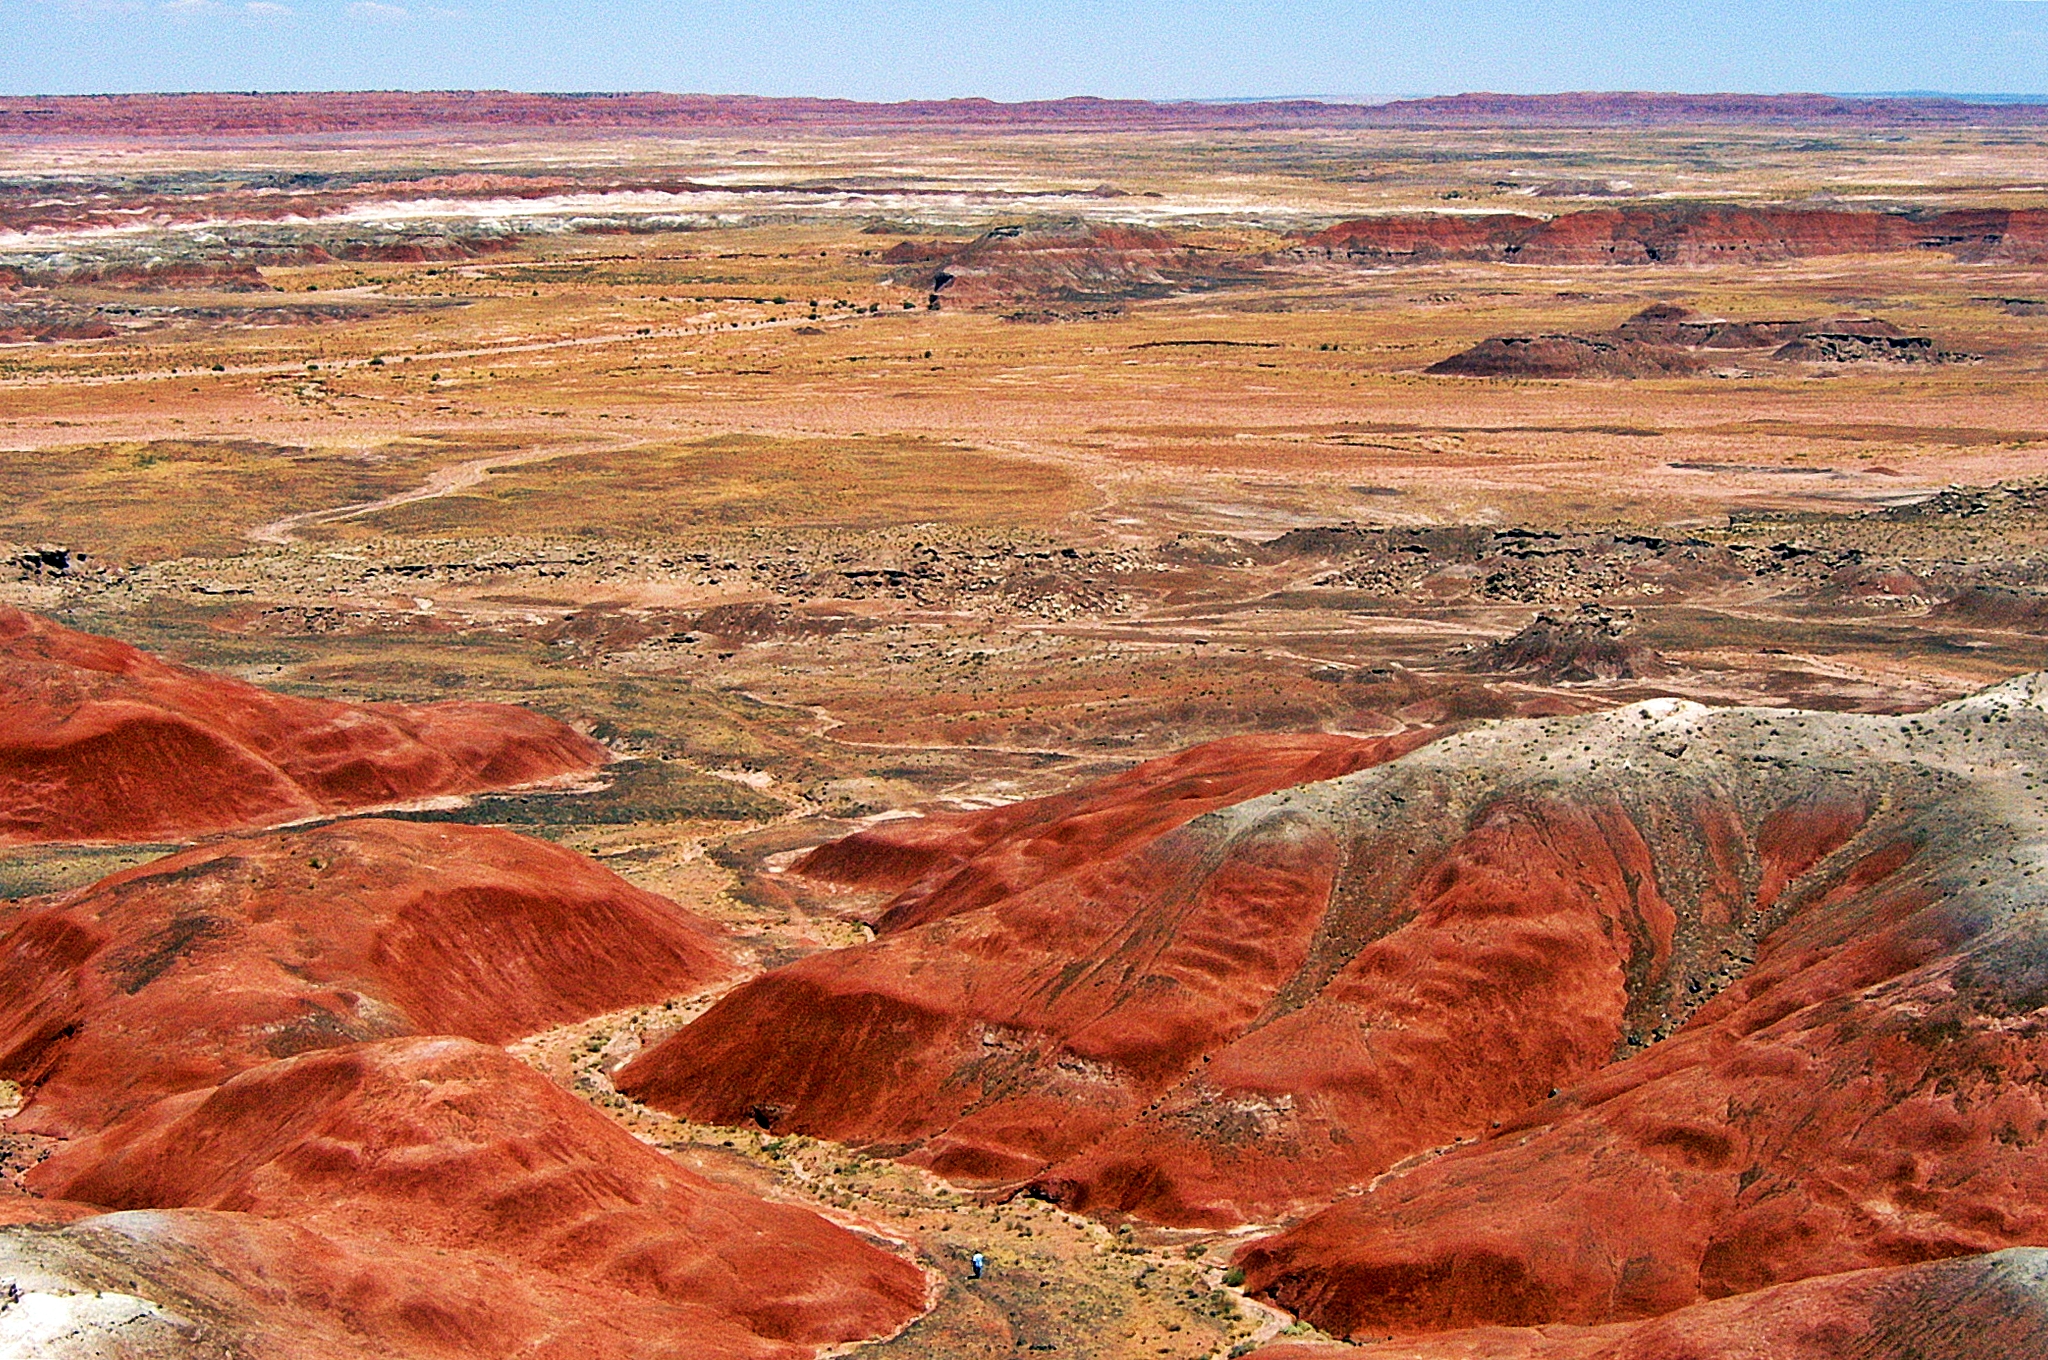
desert, painted desert, arizona, mars, badlands, makhtesh, formation, geology, rock, canyon, national park, outcrop, plateau, fault, intrusion, escarpment, soil, geological phenomenon, bedrock, terrain